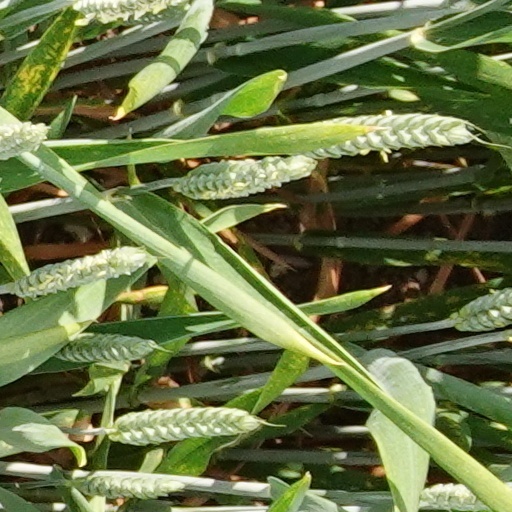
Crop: wheat